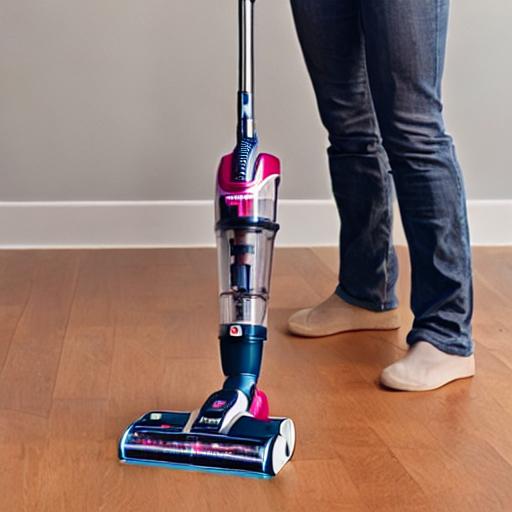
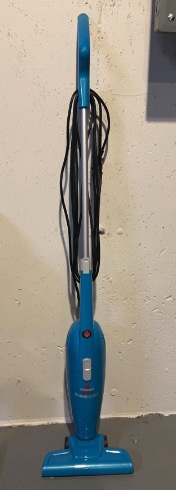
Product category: items_vacuum
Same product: no